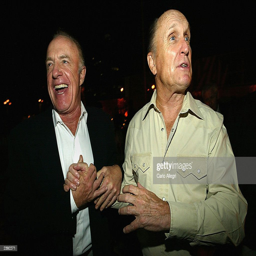
talk at the after party for new movie on the top level of a parking garage .